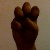
The image shows a hand gesture representing the letter 'E' in Indian Sign Language.